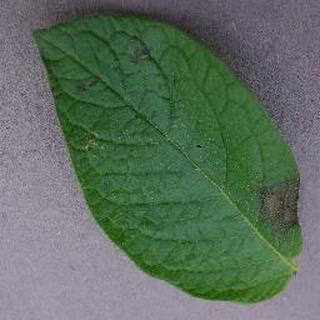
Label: potato_late_blight